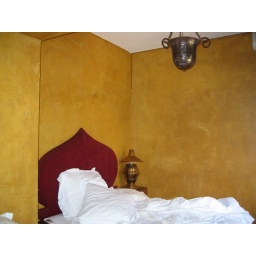
...but we were rudely woken up by kitchen clanging noises right behind the bedroom wall at 6:15am!!!